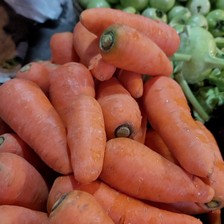
Label: others